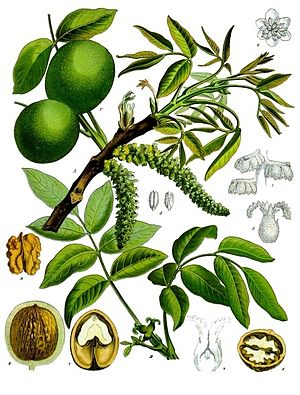
Planche
Eksempel på en planche.